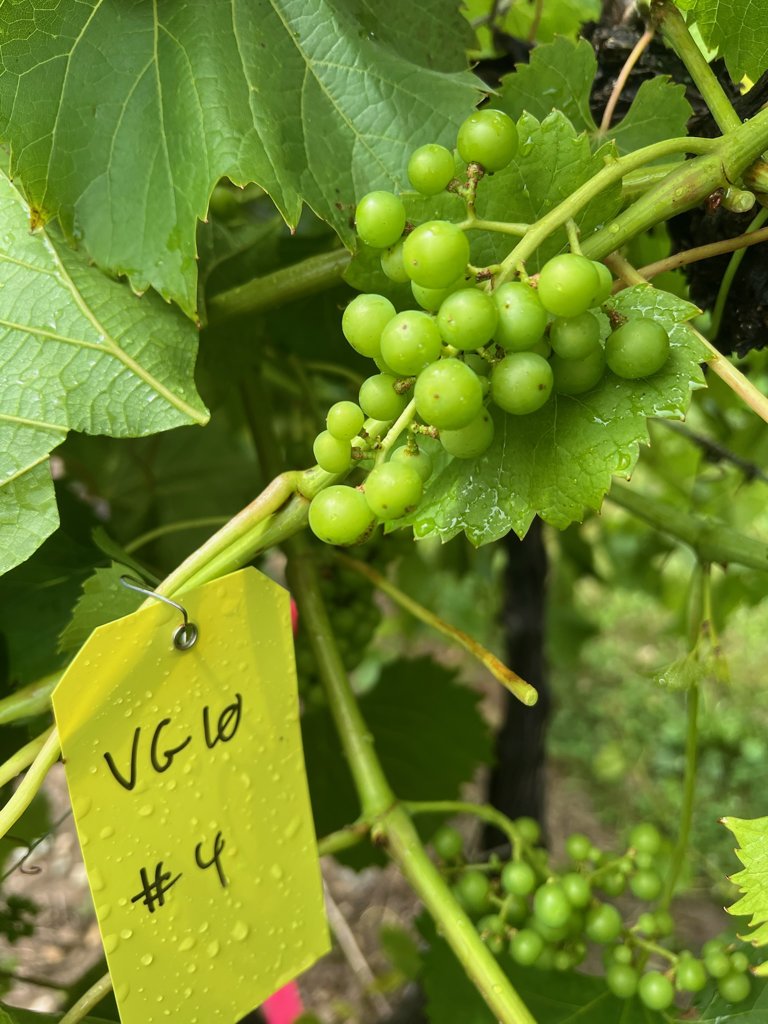
Berries visible: 66
Grape clusters: 2